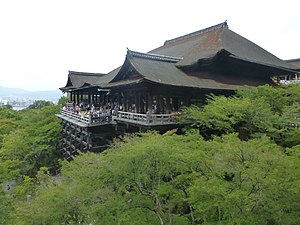
Kiyomizu-dera
Kiyomizu-dera
Kiyomizu-dera er et Kitahossou buddhistisk tempel i det østlige Kyoto. Dets fulde navn er Otowa-san Kiyomizu-dera. Templet er en del af UNESCO verdensarvsstedet Historiske monumenter i det gamle Kyoto. Der er ikke brugt et eneste søm i hele templet.